Gareth Taylor

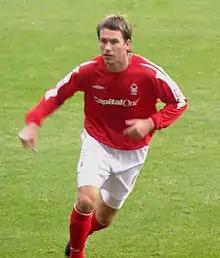
Taylor playing for Nottingham Forest

He was targeted by Norwich City, but instead was bought by Paul Hart's Nottingham Forest for £500,000. At the beginning of the 2003–04 season, following his recovery from a serious eye injury sustained while still at Burnley, he became a regular in the side when David Johnson broke his leg. Forest's fortunes took a downturn largely caused by a mass exodus of players during the previous summer. Taylor played a big part in the recovery with some very important goals. His first goal for Forest came against his former club Burnley at Turf Moor, where Nottingham Forest won 3–0. He missed the end of the season with a knee injury that required surgery.